James Lanman (musician)

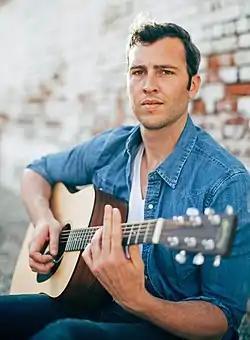
James Lanman in 2017

James Lanman is an American singer-songwriter from California. Lanman founded the indie pop rock band, "The Good Hurt" in Seattle circa 2009. After four years and two national tours playing festivals such as SXSW and CMJ, he launched a solo career in 2013 and produced his debut album "Live at the Blue Boar Inn" in 2017. This album kicked off his "The 100 Days Tour", a national grassroots singing tour.